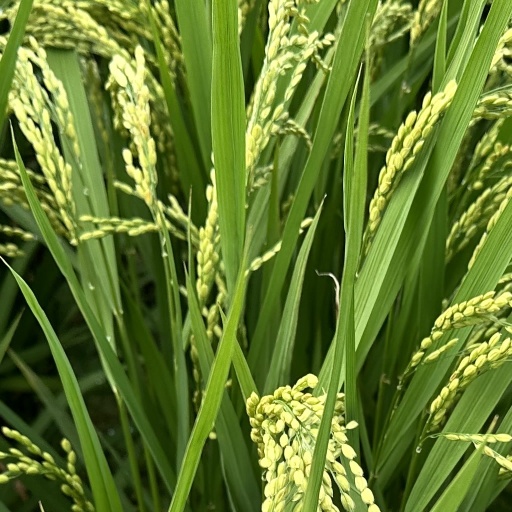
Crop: rice